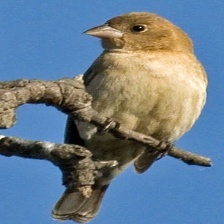
Species: BLUE GROSBEAK
Scientific name: PASSERINA CAERULEA